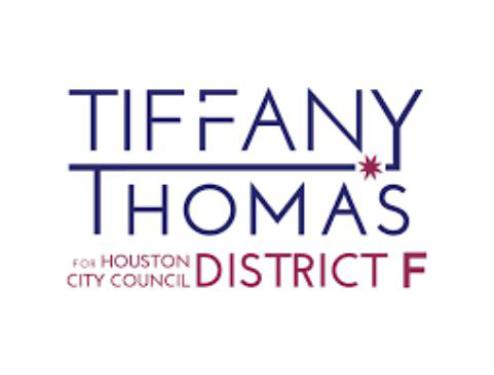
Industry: Clothes